Split-ring resonator

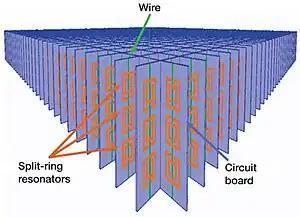
An example split-ring resonator consisting of an inner square with a split on one side embedded in an outer square with a split on the other side. Split-ring resonators are on the front and right surfaces of the square grid, and single vertical wires are on the back and left surfaces.

A split-ring resonator (SRR) is an artificially produced structure common to metamaterials. Its purpose is to produce the desired magnetic susceptibility (magnetic response) in various types of metamaterials up to 200 terahertz.